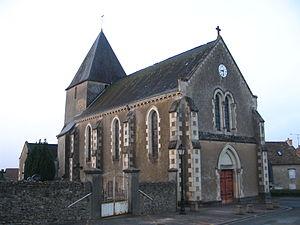
L'église de Notre-Dame-du-Pé, Sarthe, France.
Notre-Dame-du-Pé est une commune française, située dans le département de la Sarthe en région Pays de la Loire, peuplée de 634 habitants.
La liste des églises de la Sarthe recense de la manière la plus complète possible les églises, cathédrale et basilique situées dans le département français de la Sarthe.